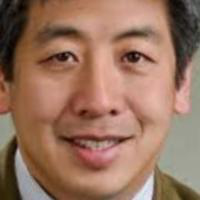
Age group: age 41-55